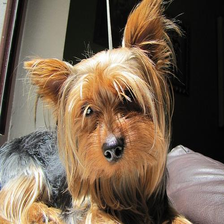
Species: dog
Breed: yorkshire terrier